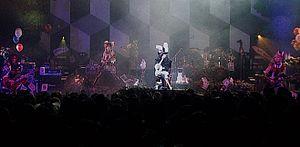
D est un groupe japonais de Visual kei composé d'Asagi, Ruiza, Hide-Zou, Tsunehito et Hiroki.